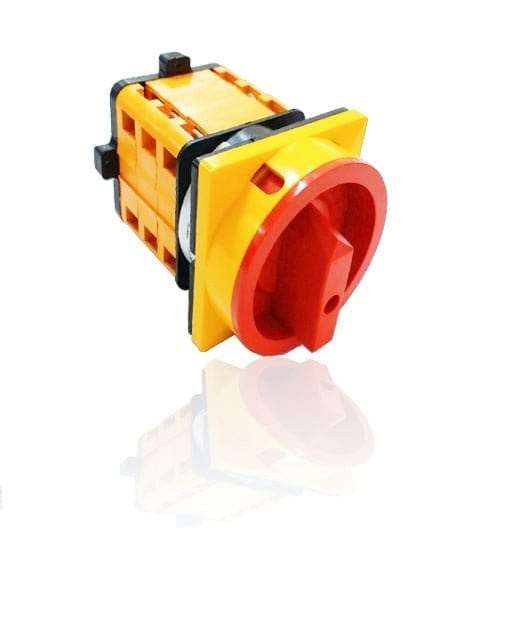
Hauptwendeschalter - 32A
Hauptwendeschalter 32A für Verputzmaschinen – 3-Phasen Umschalter, geeignet für Modelle wie PFT G4/G5, NG500, Maltech M5, Putzmeister MP25 und ähnliche. Dieser hochwertige Hauptwendeschalter ermöglicht eine präzise Steuerung der Maschinenrichtung und garantiert eine zuverlässige Leistung in industriellen Anwendungen. Mit einer Kabelverbindung von 6-10 mm² und einer Betriebsfrequenz von 50-60 Hz sorgt der Umschalter für stabile und effiziente Betriebsabläufe. Das robuste Gehäuse aus Hartplastik schützt den Schalter vor mechanischen Belastungen und gewährleistet eine lange Lebensdauer. Ein unverzichtbares Ersatzteil für Ihre Verputzmaschine.
Brand: opas
Category: Hardware > Tools > Paint Tools